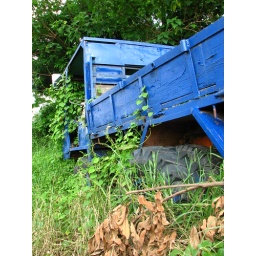
A strange truck found by the side of the road in central-western Taiwan.